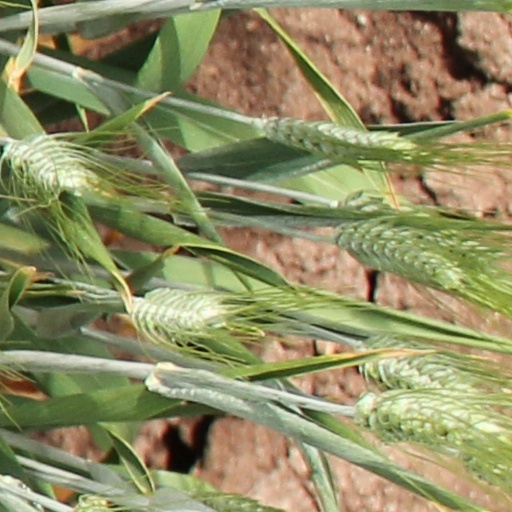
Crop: wheat